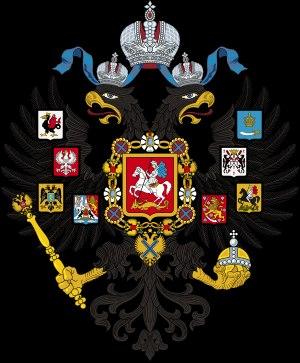
L'expression « Moscou, troisième Rome » résume une théorie politique voulant que Moscou, après être devenue la capitale du seul État indépendant orthodoxe, aurait reçu comme mission de protéger la foi orthodoxe et les traditions de la Rome impériale après la chute de Constantinople en 1453.
Les armoiries de la Russie sont originaires de l'ancien empire, elles furent restaurées après la chute de l'Union soviétique, en dépit des objections. La couleur rouge du blason symbolise la Grande Russie, un ancien nom du pays, utilisé par les Russes pour le distinguer de la Petite Russie ou de la Russie Blanche. Les deux têtes couronnées de l'aigle représentent l'Empire russe, dont le territoire s'étend sur deux continents, l'Europe et l'Asie.
Le front de l'Est est le théâtre d'opérations de la Première Guerre mondiale entre 1914 et 1917 situé en Europe de l'Est, opposant la Triple-Entente à la Triple-Alliance ainsi que leurs alliées respectifs.
À la date du 4 mars 1917, jour du renoncement au trône de Russie du grand-duc Mikhaïl Alexandrovitch de Russie, 53 membres de la famille Romanov résidaient en Russie impériale, mais le 26 janvier 1918 le grand-duc Nikolaï Konstantinovitch de Russie décéda de mort naturelle dans la ville de Tachkent.
L'exécution du dernier empereur de Russie et de sa famille dans la Maison Ipatiev le 17 juillet 1918 est un événement largement connu. Mais hormis la famille impériale, d'autres membres composant la dynastie des Romanov furent également victimes de la répression bolchevique à des dates et des lieux différents.